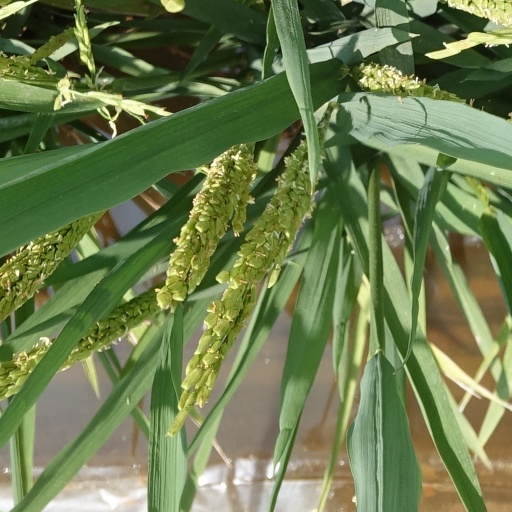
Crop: rice